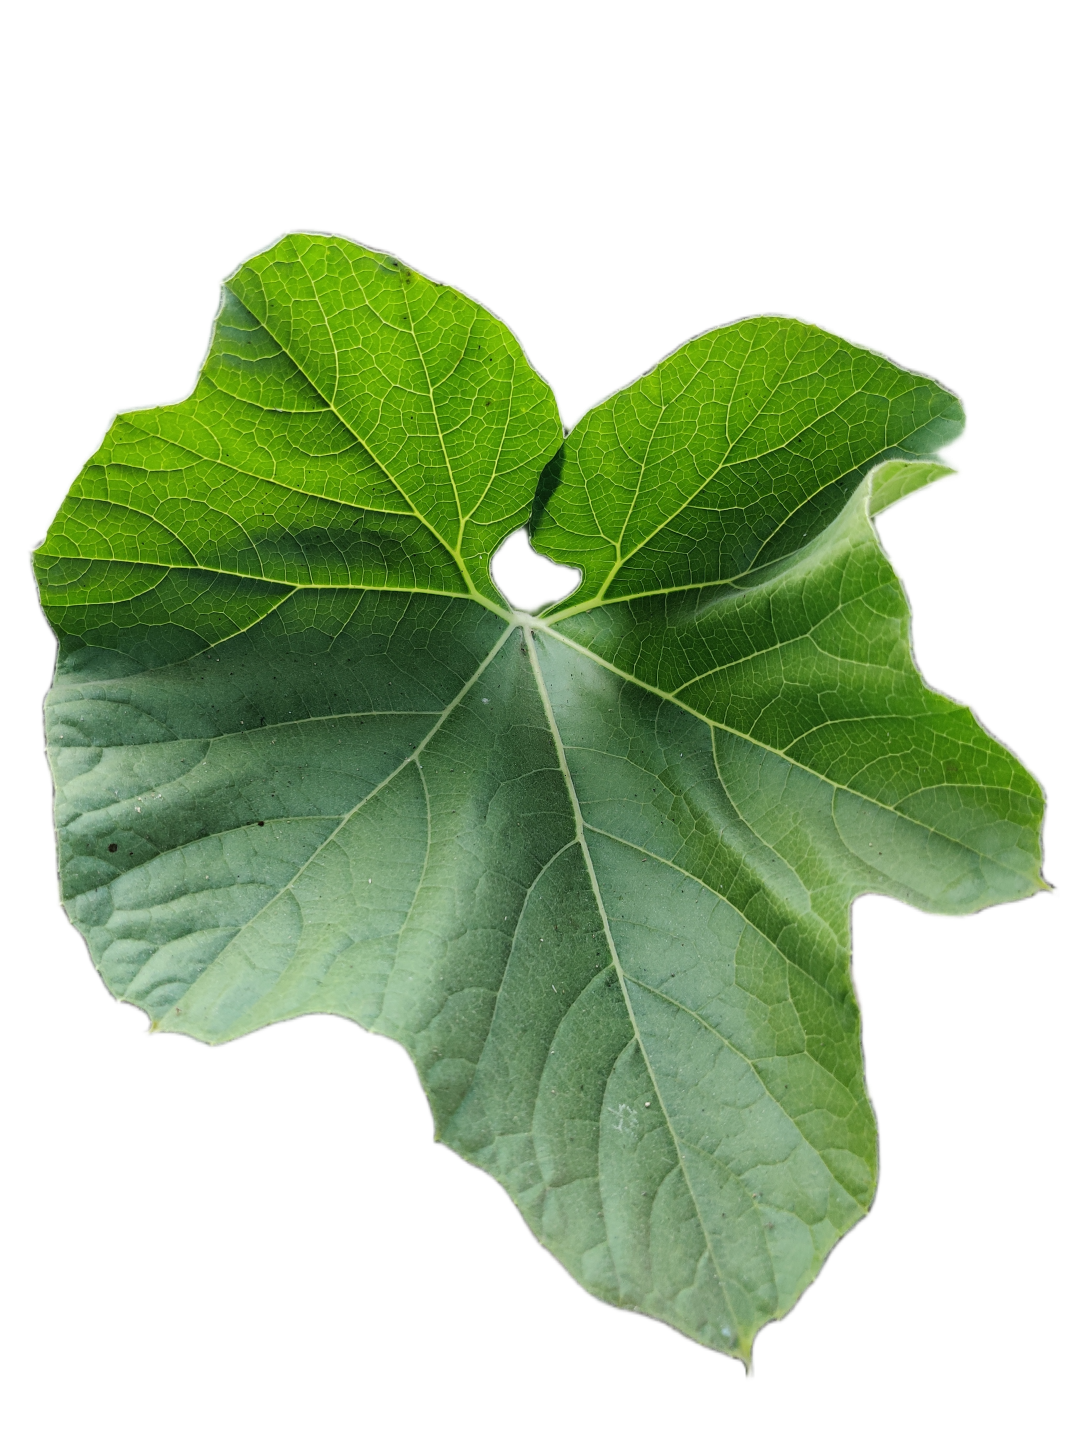
Crop: Bottle Gourd
Label: Healthy